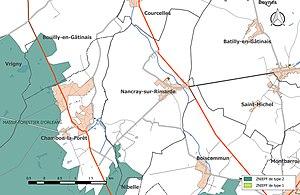
Carte des Zones naturelles d'intérêt écologique faunistique et Floristique (ZNIEFF) de la commune de fr:Nancray-sur-Rimarde.
Nancray-sur-Rimarde est une commune française, située dans le département du Loiret en région Centre-Val de Loire.